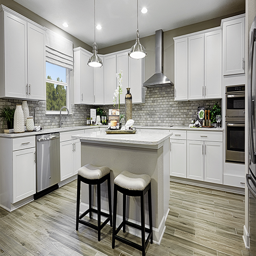
kitchen in the floor plan